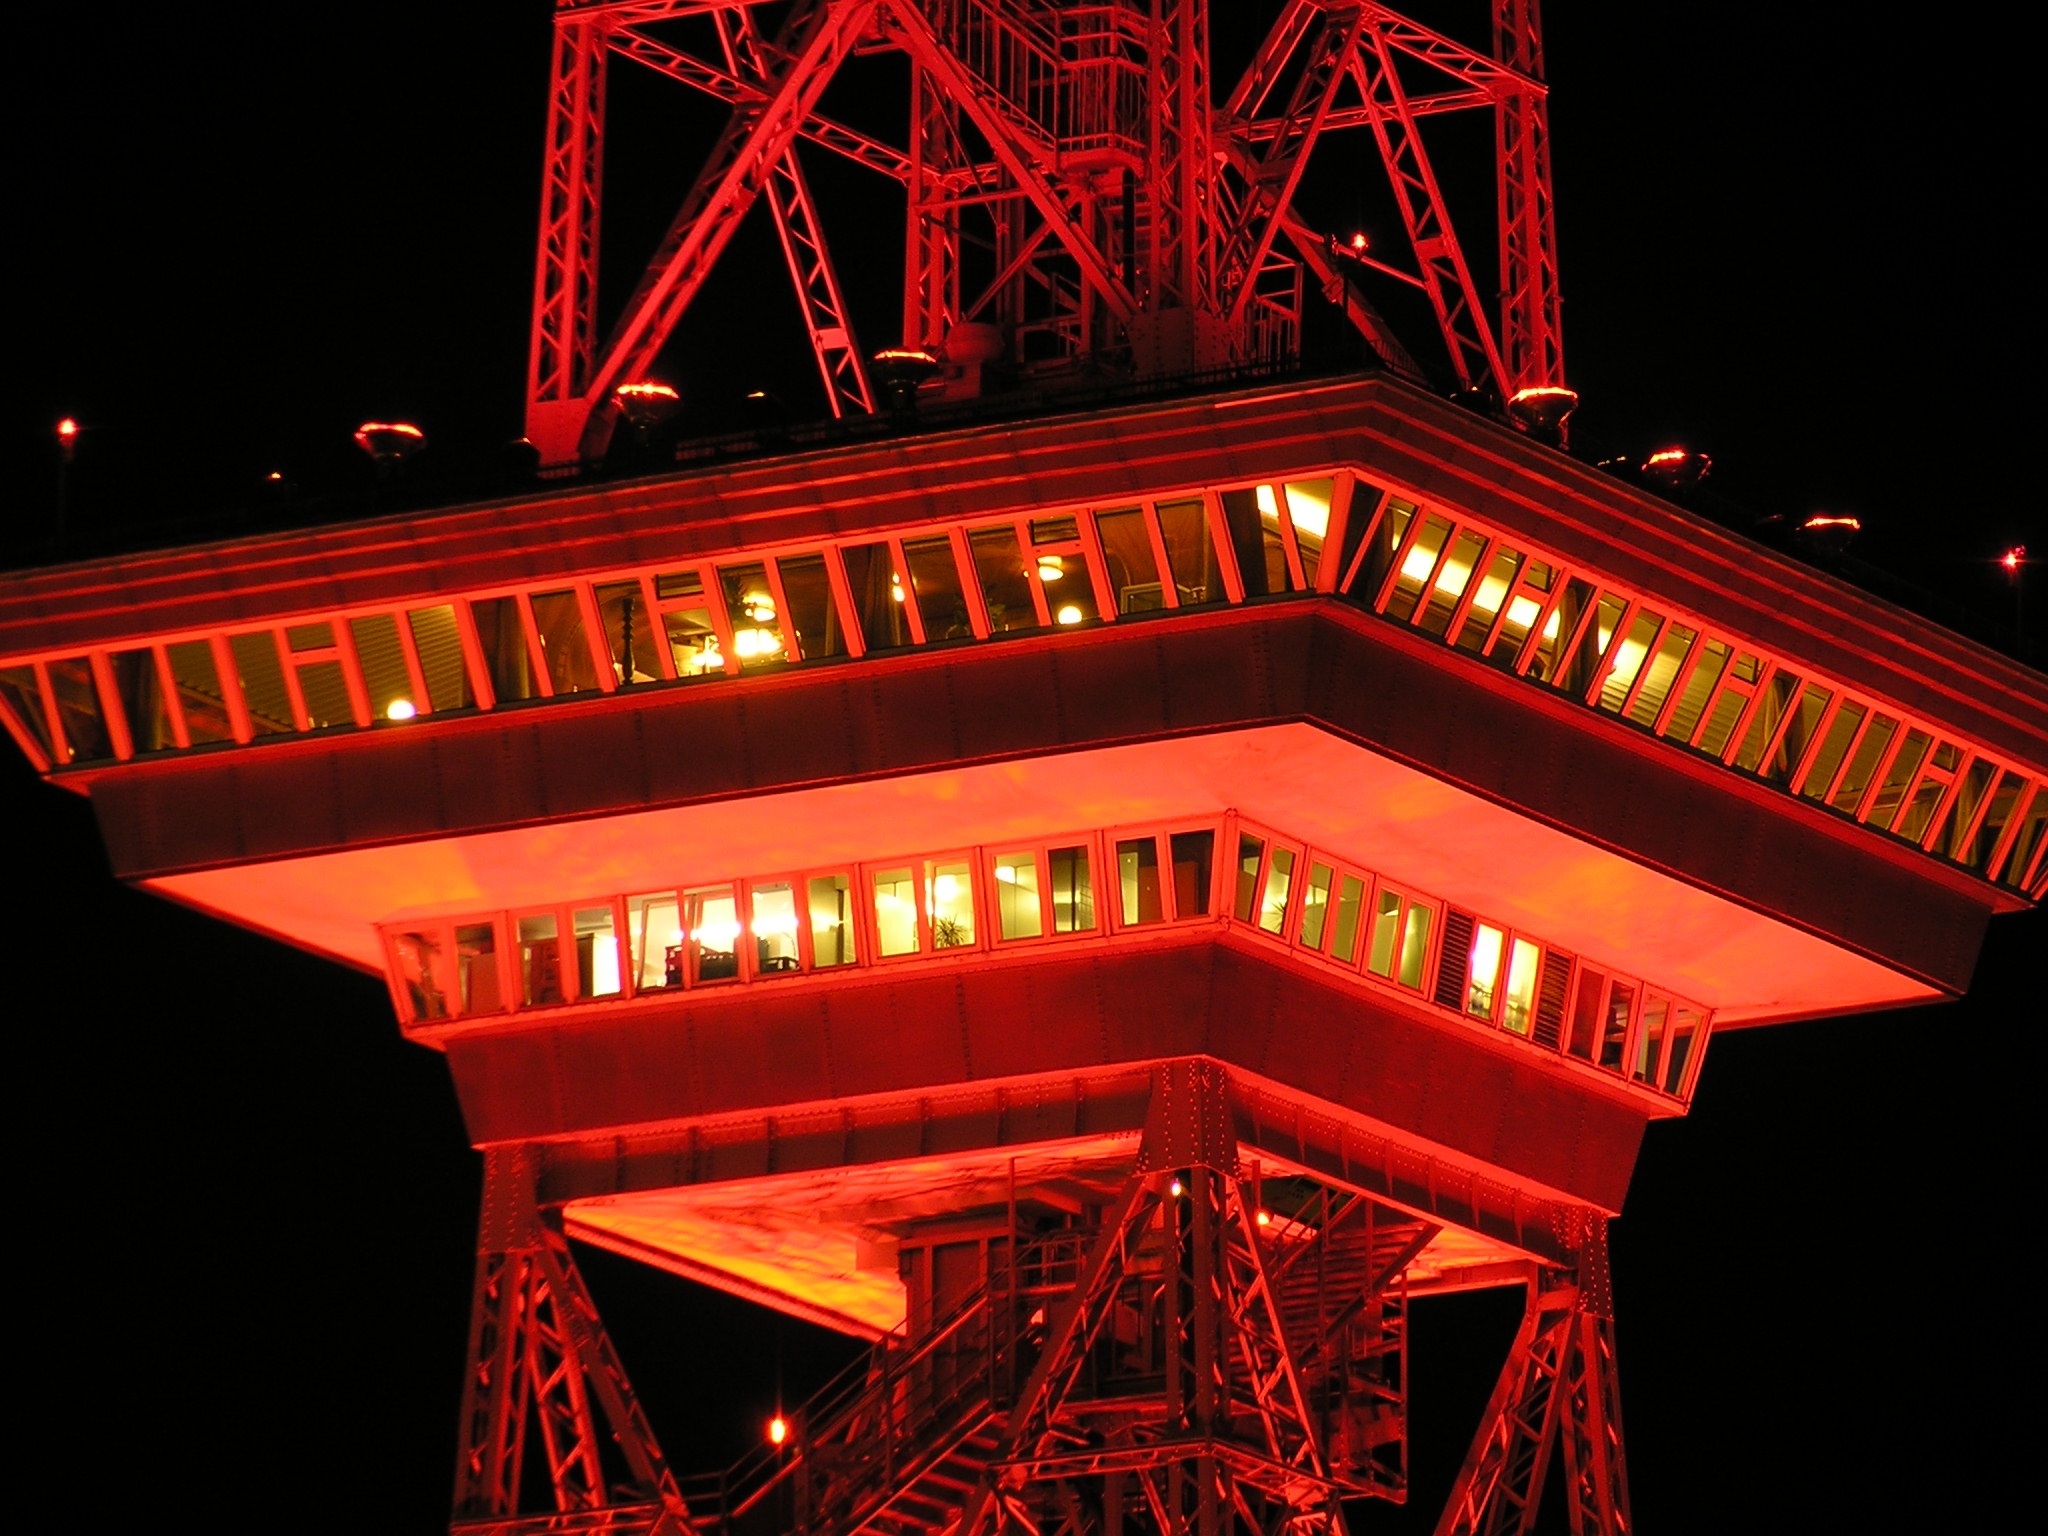
light, night, evening, red, lighting, cn tower, illuminated, neon sign, theatre, stage, shape, christmas lights